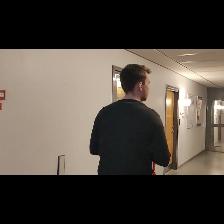
Label: Human